Alexander Schwolow

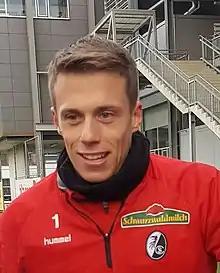
Schwolow with SC Freiburg in 2019

In 2010, Schwolow was promoted to SC Freiburg's reserve team. He managed to start 51 games in the Regionalliga Südwest, conceding 77 goals while keeping 12 clean sheets.